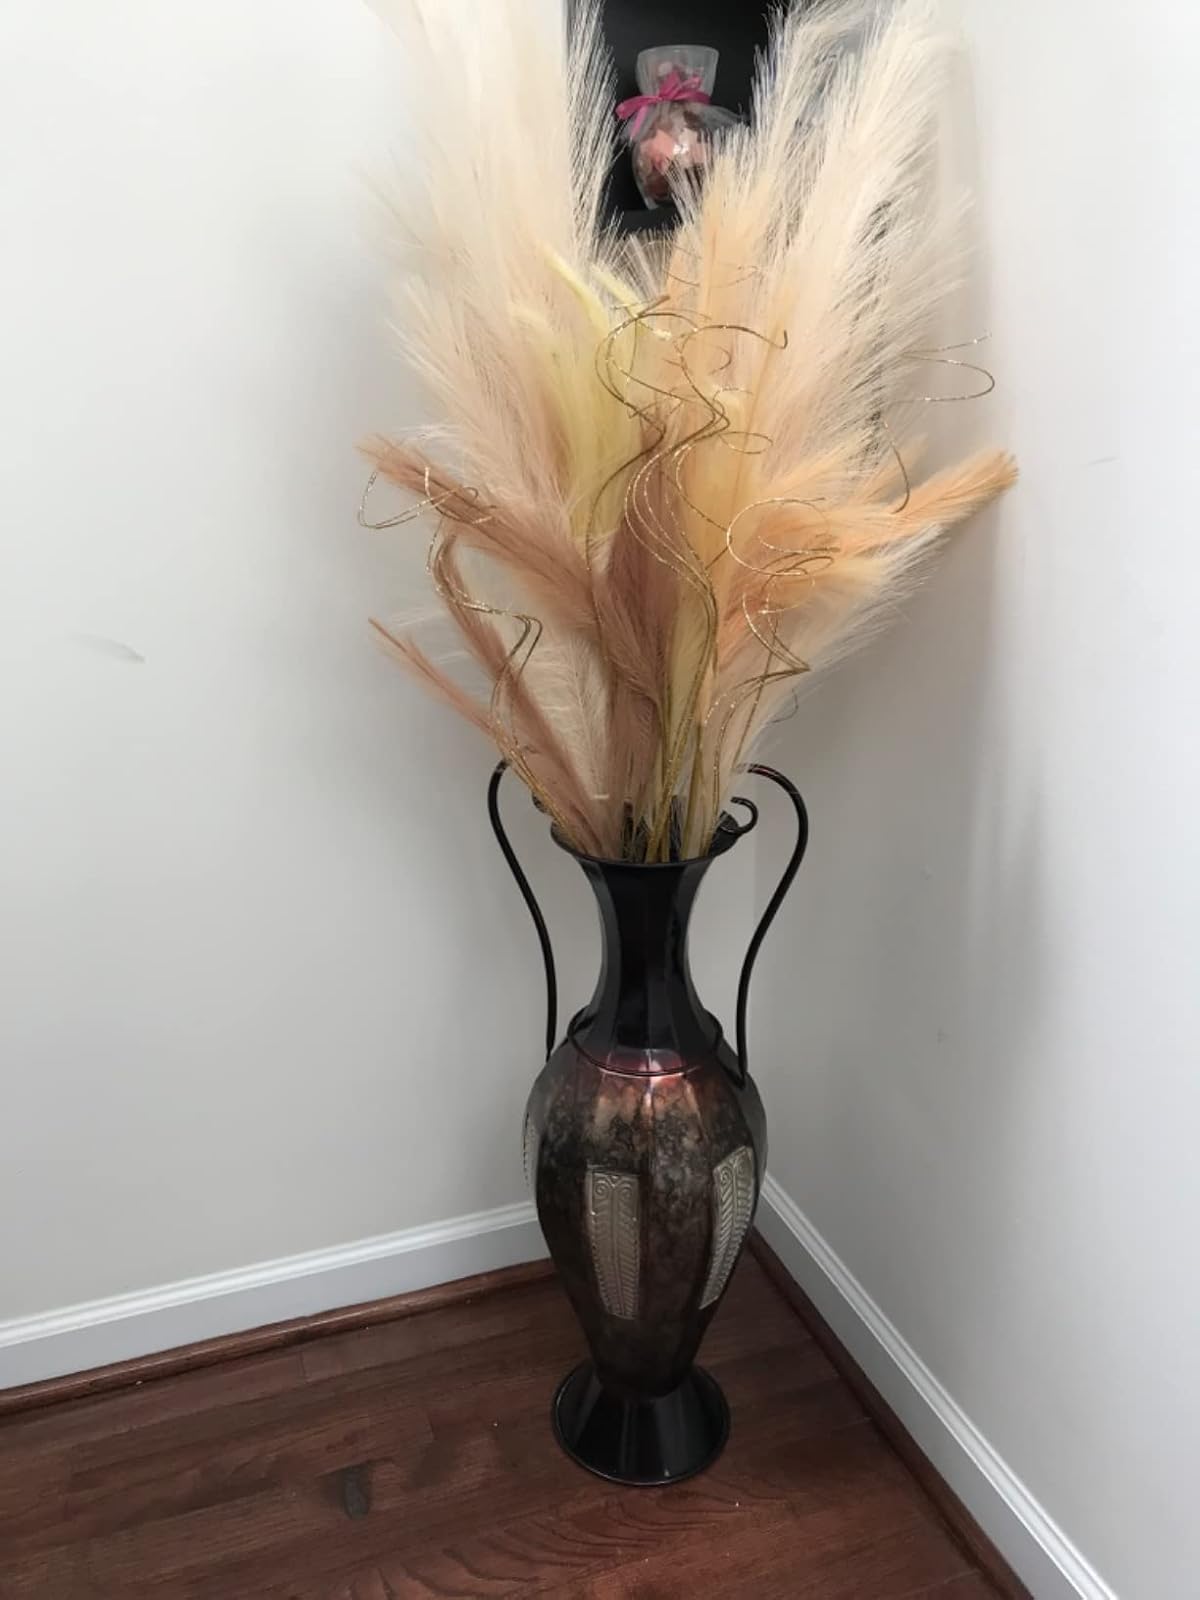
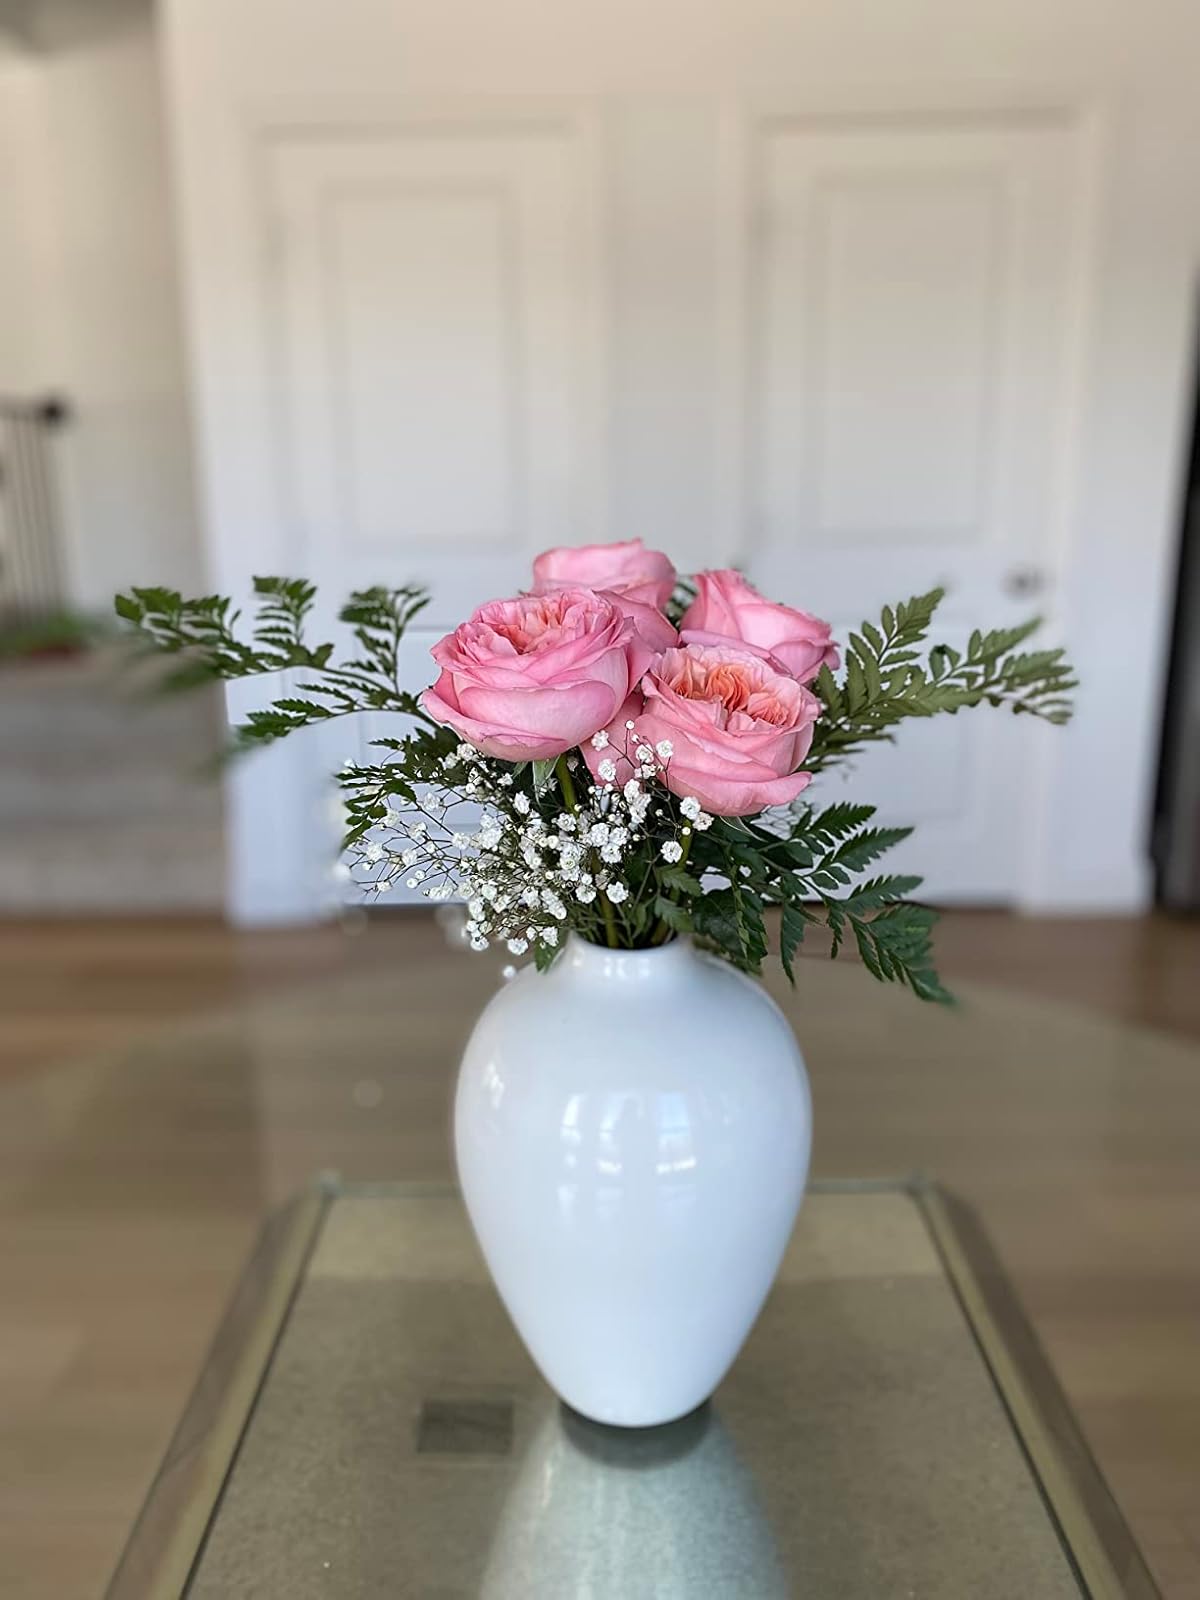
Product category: vase
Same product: no